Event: Nepal Earthquake
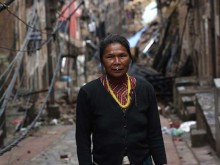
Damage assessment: damage